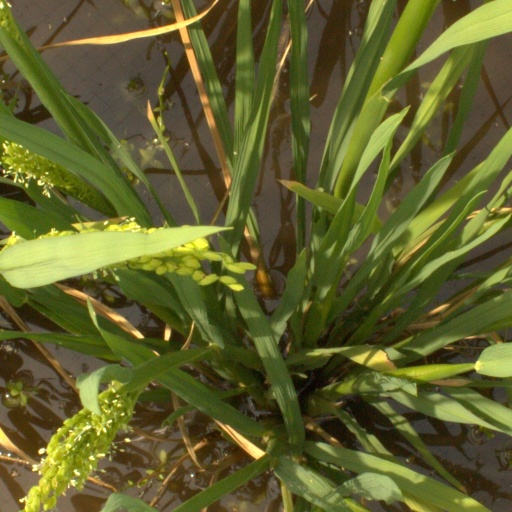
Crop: rice